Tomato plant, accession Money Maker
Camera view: bottom (45 deg); turntable rotation: 180 degrees
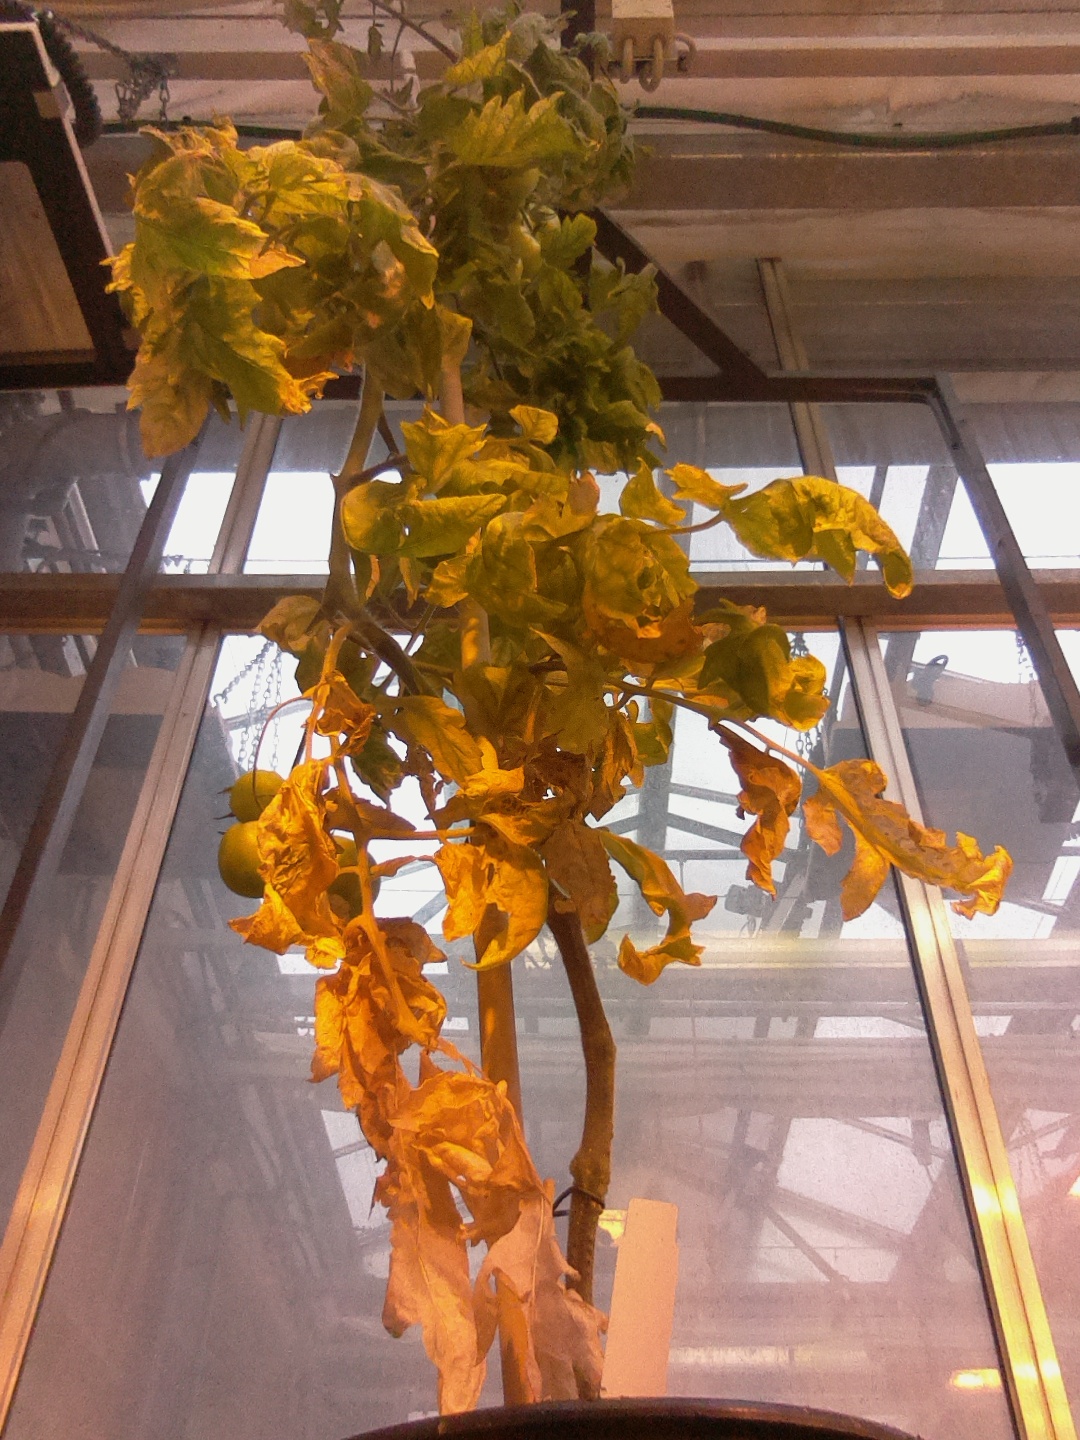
BBCH growth stage 79: 90% -100% of final fruit size